Maria Carolina of Austria

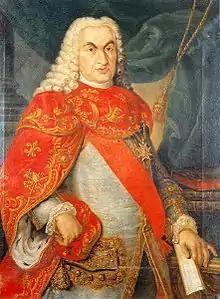
An elderly brown-eyed man wears a powdered periwig and a red sash, with, over this, the cross of the Constantinian Order of Saint George.

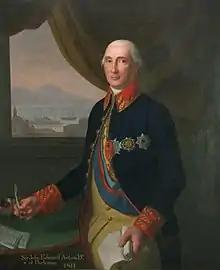
An old, pink-skinned man wears a navy frock coat adorned with medals.

Ferdinand, having received a lacklustre education from the Prince of San Nicandro, lacked the ability to rule, relying completely on his father Charles III of Spain's counsel, communicated by Bernardo Tanucci. Pursuant to Empress Maria Theresa's instructions, Maria Carolina gained Ferdinand's trust by feigning interest in his favourite activity—hunting. With it, she obtained a back door to the administration of the state, to be fully realised only by the birth of an heir in 1775, and her consequent admission to the Privy Council. Until then, Maria Carolina presided over the rejuvenation of Neapolitan court life, largely neglected since the advent of her husband's regency. Academics Gaetano Filangieri, Domenico Cirillo, and Giuseppe Maria Galanti frequented her "salon", among others.